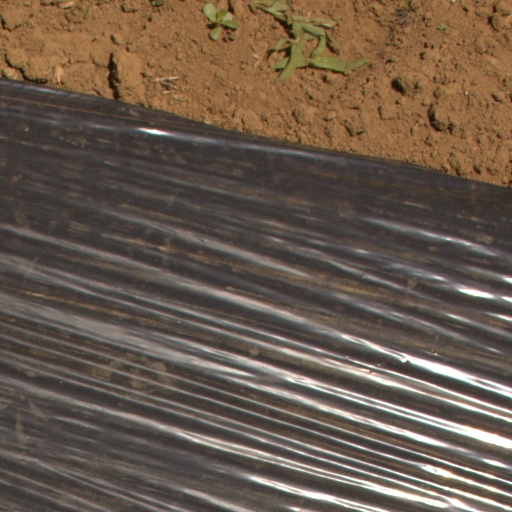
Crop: Jerusalem artichoke